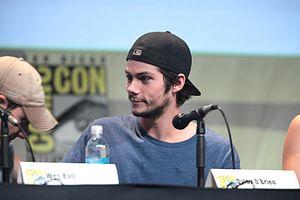
Dylan O'Brien est un acteur américain, né le 26 août 1991 à New York.